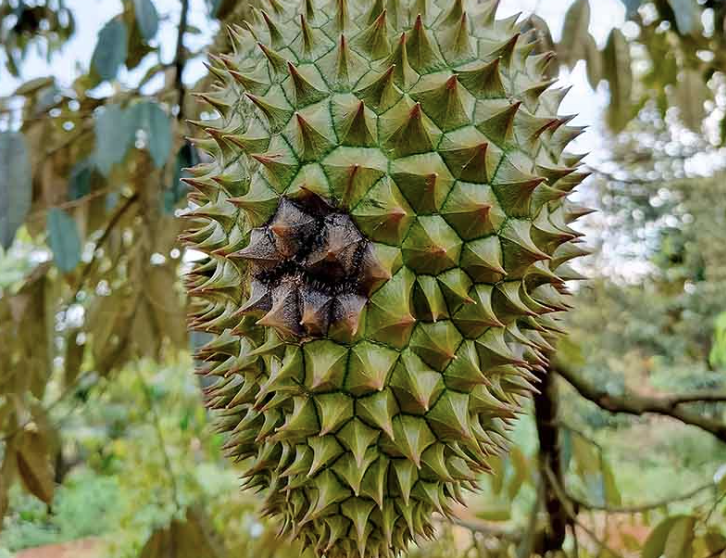
Label: fruit_rot